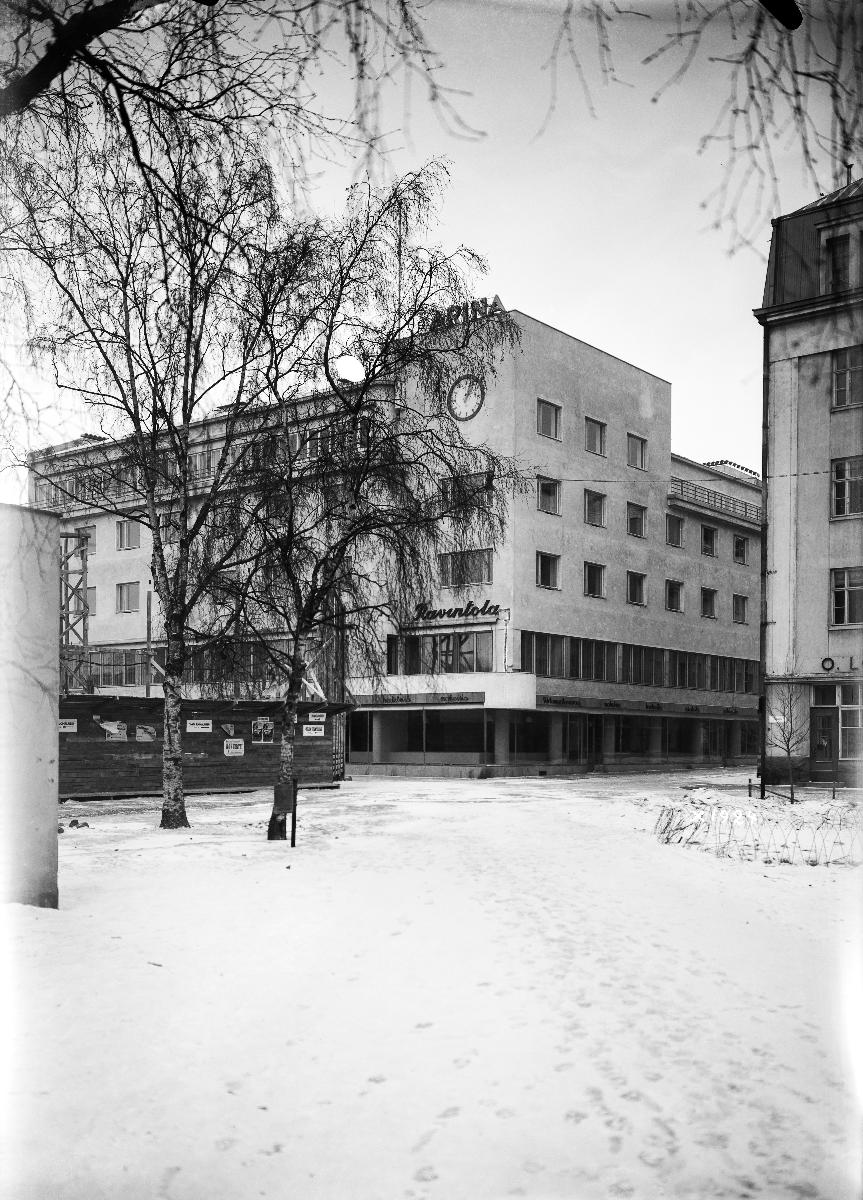
Osuusliike Arinan rakennus
Arina, a building for cooperative business
sisällön kuvaus: Arkkitehti Armas Lehtisen suunnittelema uusi ravintola-, hotelli- ja liiketalo Arina Pakkahuoneenkadun ja Isokadun kulmassa Oulussa maaliskuussa 1939. content description: Arina, a new building for cooperative business in Oulu, Finland, in March 1939.
Vuosi: 1939
Paikka: Suomi, Pohjois-Pohjanmaa, Oulu
Aiheet: ulkokuva; uudisrakentaminen; liikerakennukset; osuusliikkeet; ravintolat; hotellit; new construction; business buildings; cooperative retail societies; restaurants; hotels; nybyggnad; affärsbyggnader; andelsaffärer; restauranger; hotell